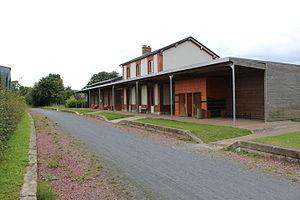
a présent halte randoonneur sur la voie verte
La gare de Périers-en-Cotentin était une gare ferroviaire française de la ligne de Coutances à Sottevast, située rue de la Gare, à proximité du centre bourg de la commune de Périers, dans le département de la Manche en région Normandie.